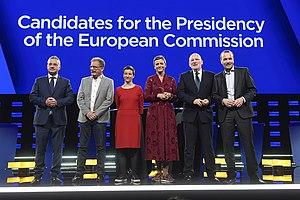
Les élections européennes de 2019 ont lieu entre le 23 et le 26 mai 2019 dans les vingt-huit États membres afin d'élire les députés au sein du Parlement européen pour un mandat de cinq ans. Une partie des parlementaires sont élus à titre suspensif dans vingt-sept des États membres de l'Union européenne et ne peuvent prendre leurs sièges qu’après le départ du Royaume-Uni le 31 janvier 2020. Il s'agit des neuvièmes élections européennes depuis le premier vote au suffrage universel direct en 1979. Le scrutin est obligatoirement proportionnel dans chacun des États, et cette proportionnalité est relative à chaque circonscription.